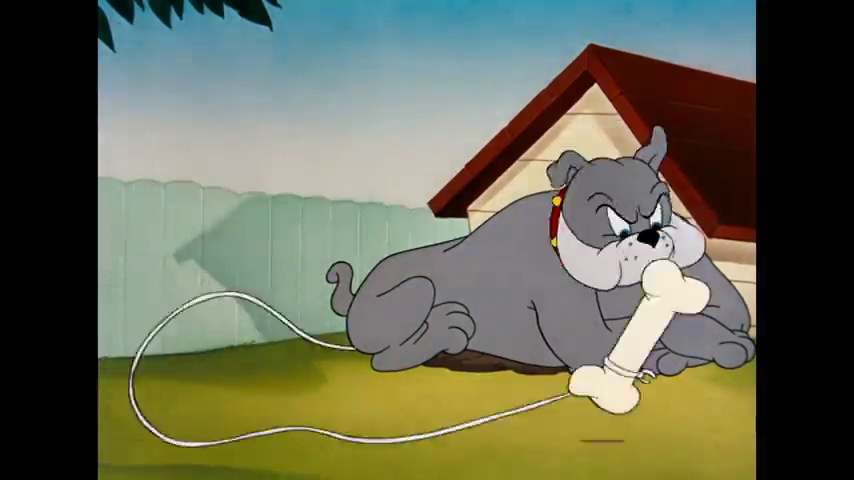
Portrait style: Cartoon Portrait